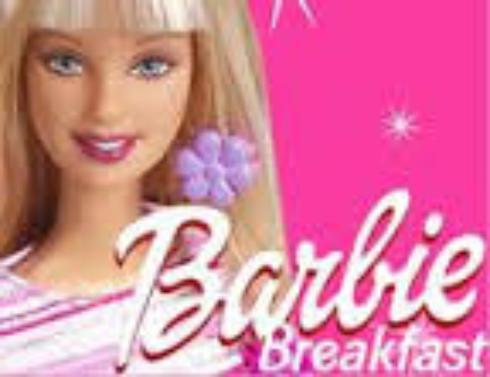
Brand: Breakfast with Barbie
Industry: Food